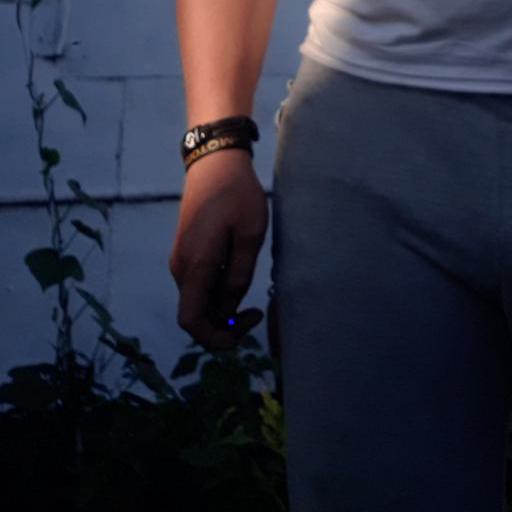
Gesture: no_gesture